G-2 (intelligence)

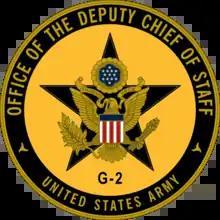
Seal of the U.S. Army Office of the Deputy Chief of Staff, Intelligence (G-2)

G-2 refers to the military intelligence staff in the United States Army at the Divisional Level and above. The position is generally headed by a Lieutenant General. It is contrasted with G–1 (personnel), G–3 (operations), G–4 (logistics), G-5 (planning), G-6 (network), G-7 (training), G-8 (finance), and G-9 (civil-military operations). These "G" sections have counterparts in other branches of the service, with the U.S. Navy using an N– designation, the U.S. Air Force using the A- designation, and the Joint Staff using the J- designation. It is the higher level function of the S-2 (intelligence) with the "S" signifying intelligence directorates at the battalion or brigade level.